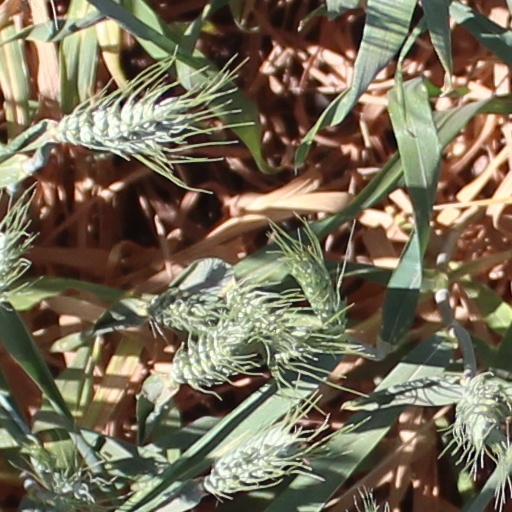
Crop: wheat